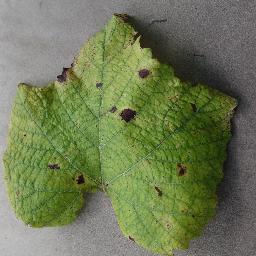
Label: Grape___Leaf_blight_(Isariopsis_Leaf_Spot)